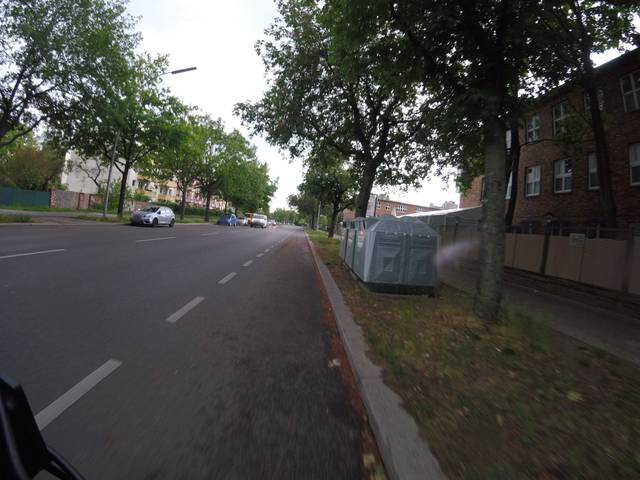
Region: Germany
Coordinates: 52.547, 13.194